Octavio Podesta

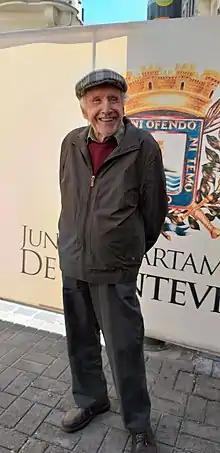
Octavio Podesta at the unveiling of his tile on the Paseo de los Soles, Peatonal Sarandi, Montevideo, Uruguay 2020.

Octavio Podesta (born April 19, 1929) is an internationally renowned Uruguayan sculptor. Podesta graduated from the National School of Fine Arts at the University of the Republic in 1961, where he studied drawing and sculpture with Juan Martin and Severino Pose. He continued learning to sculpt in France, Italy, and Lebanon. In 1864, he won the Carlos María Herrera municipal scholarship, which he used to travel to Europe to study at the Beaux-Arts de Paris.